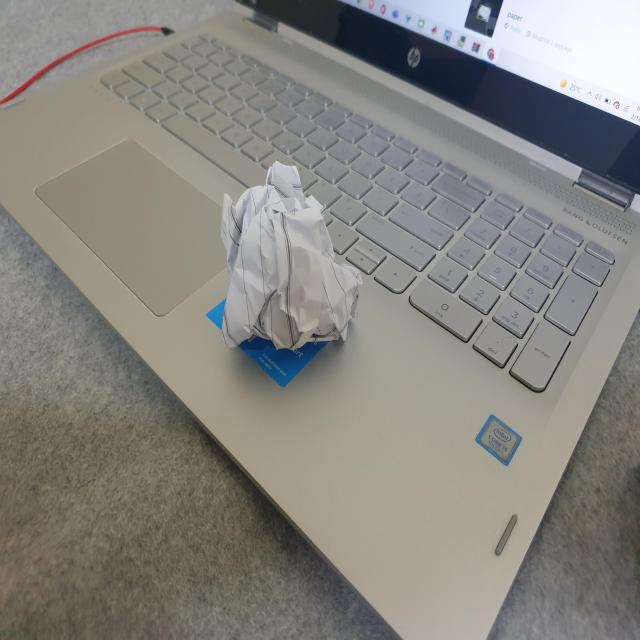
Label: tissues